Scott Lagasse Jr.

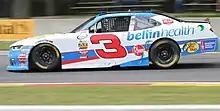
Lagasse in the Childress No. 3 car at Road America in 2017

In 2017, Lagasse joined JGL Racing's No. 24 car at Daytona and also drove the No. 24 truck for GMS Racing in replacement of an ineligible Justin Haley. Later in the year, he was the part-time driver of Richard Childress Racing's No. 3 Xfinity team, splitting the ride with Ty Dillon.